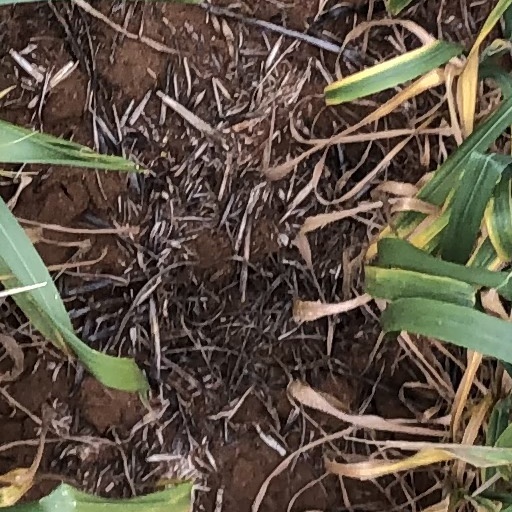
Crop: wheat